Ottoman–Persian War (1505–1517)

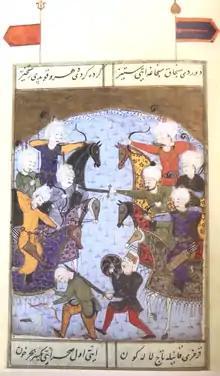
Miniature of Battle of Ovacık in Selimname

At the outset, Selim I ordered the capture of the hills southwest of the plain so that the army could safely position its back against the mountains. Accordingly, the vanguard troops under the command of Orhan Bey quickly secured these hills.